Moses Dissinger

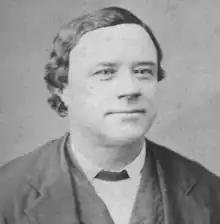
Moses Dissinger

Moses Dissinger (aka Mose; March 17, 1824 – January 25, 1883) was born in a Lutheran family in Schaefferstown, Lebanon County, Pennsylvania, and known colloquially as "the Billy Sunday of Lebanon County." He was converted to Methodism in 1842 and first licensed to preach locally in 1853. Dissinger was widowed with three young children on the death of his wife Susanna Clark Dissinger in February, 1857. In 1858, he remarried Amelia Elizabeth Stahler of Fogelsville in Lehigh County.